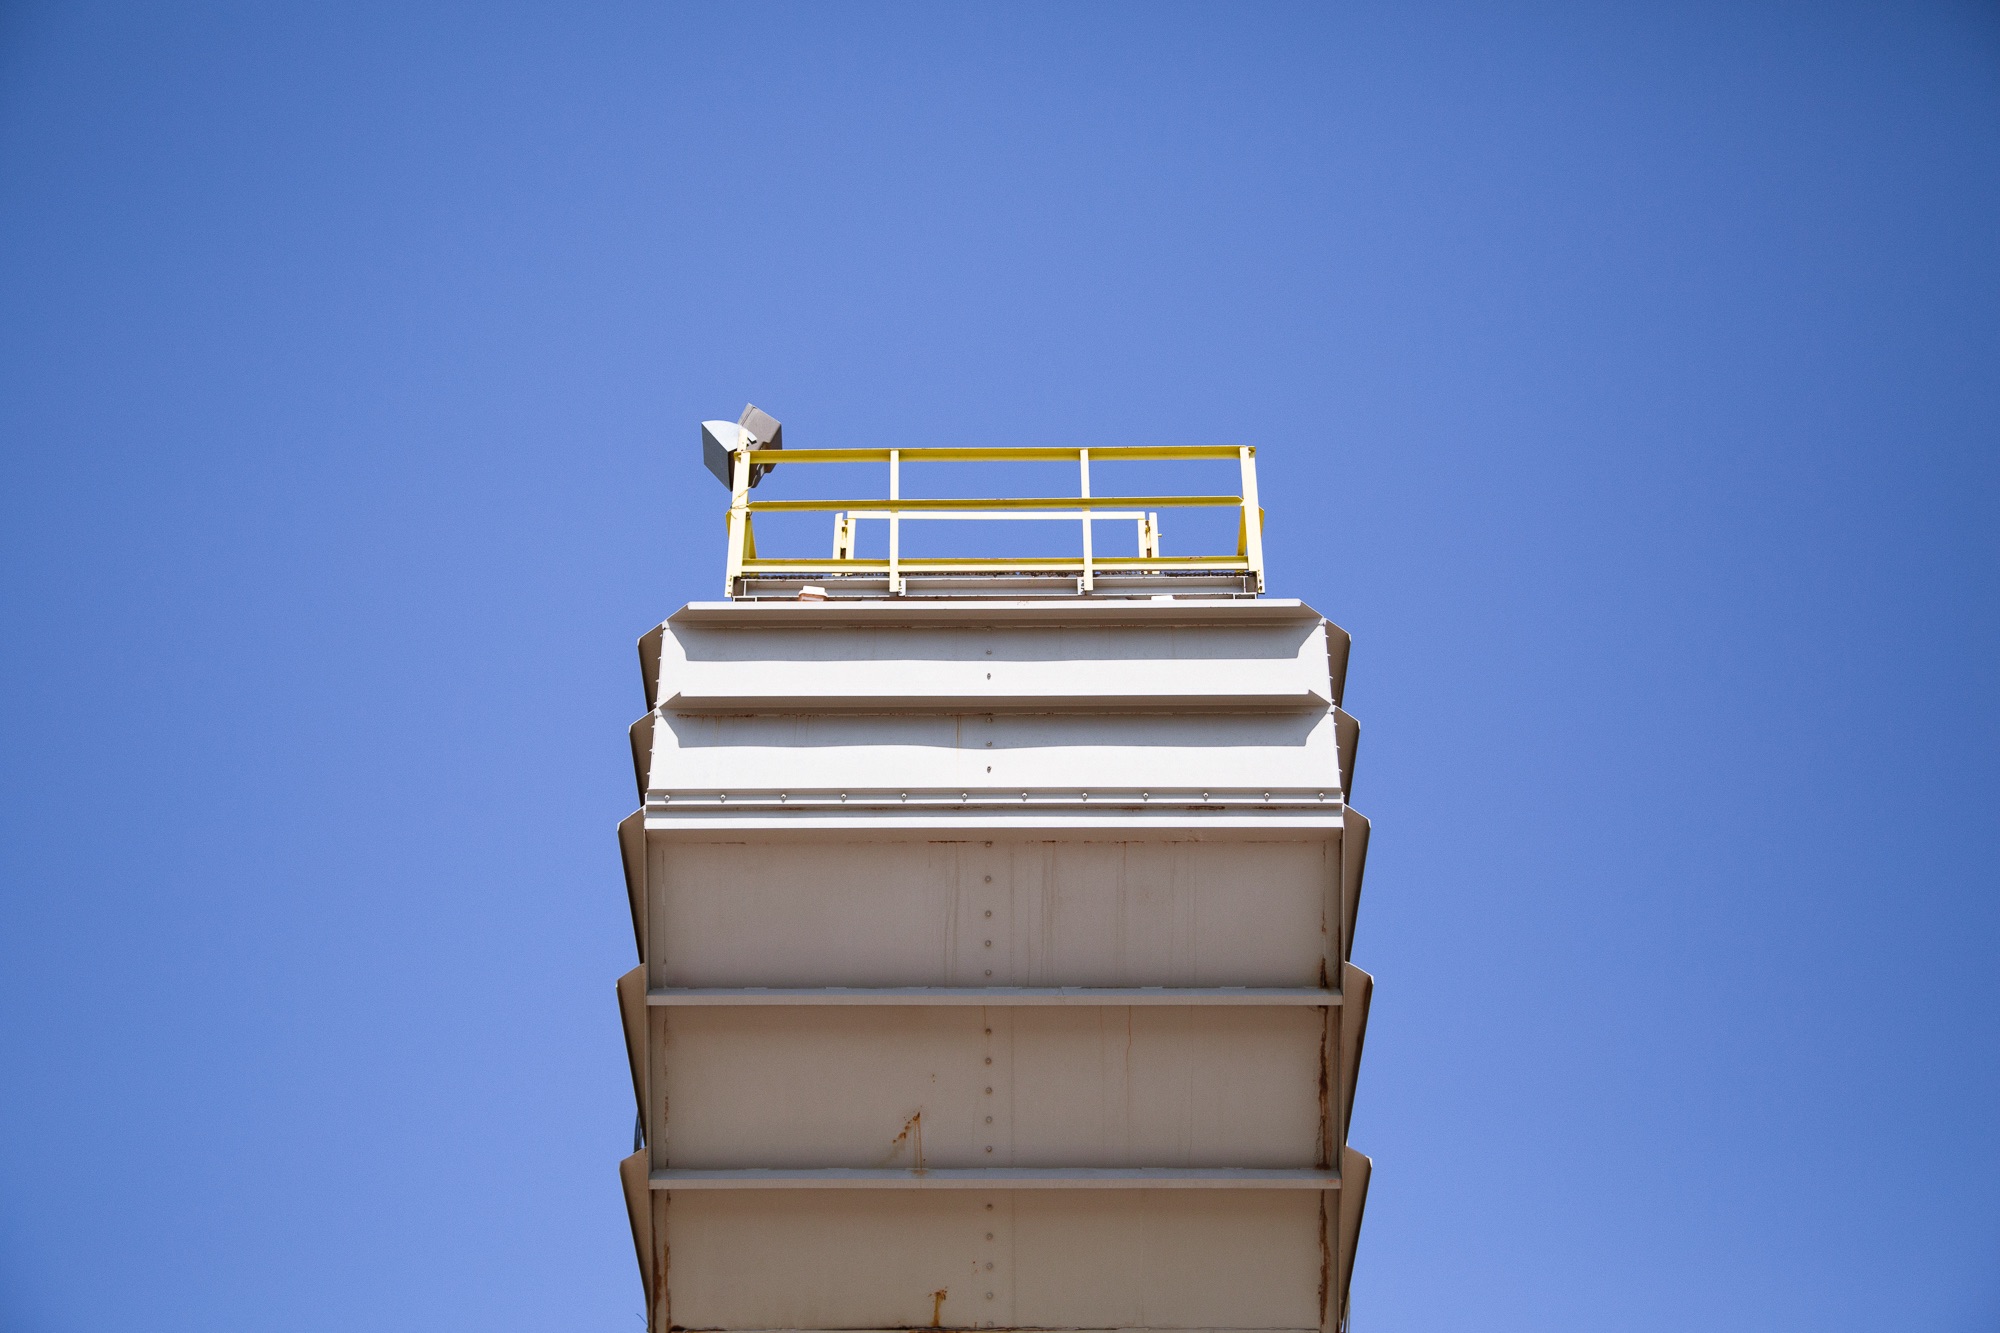
architecture, structure, wood, platform, facade, blue, man made object